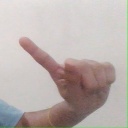
अक्षर: ए